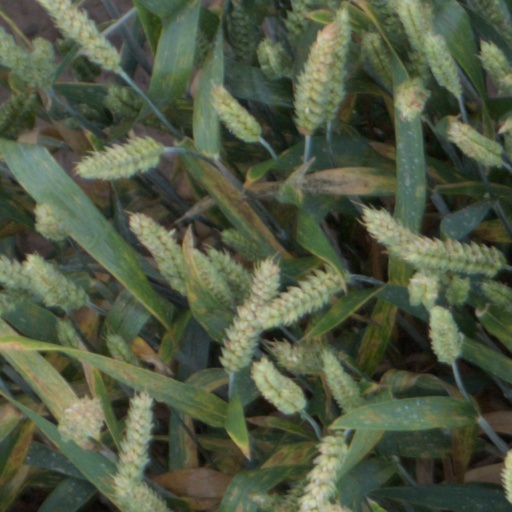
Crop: wheat